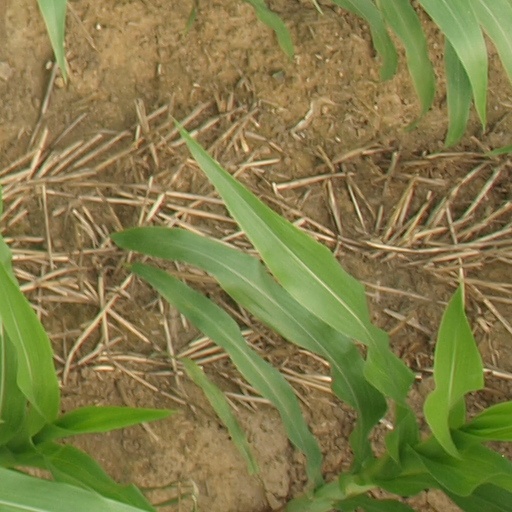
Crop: maize; corn